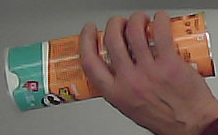
Product: pringles_paprika